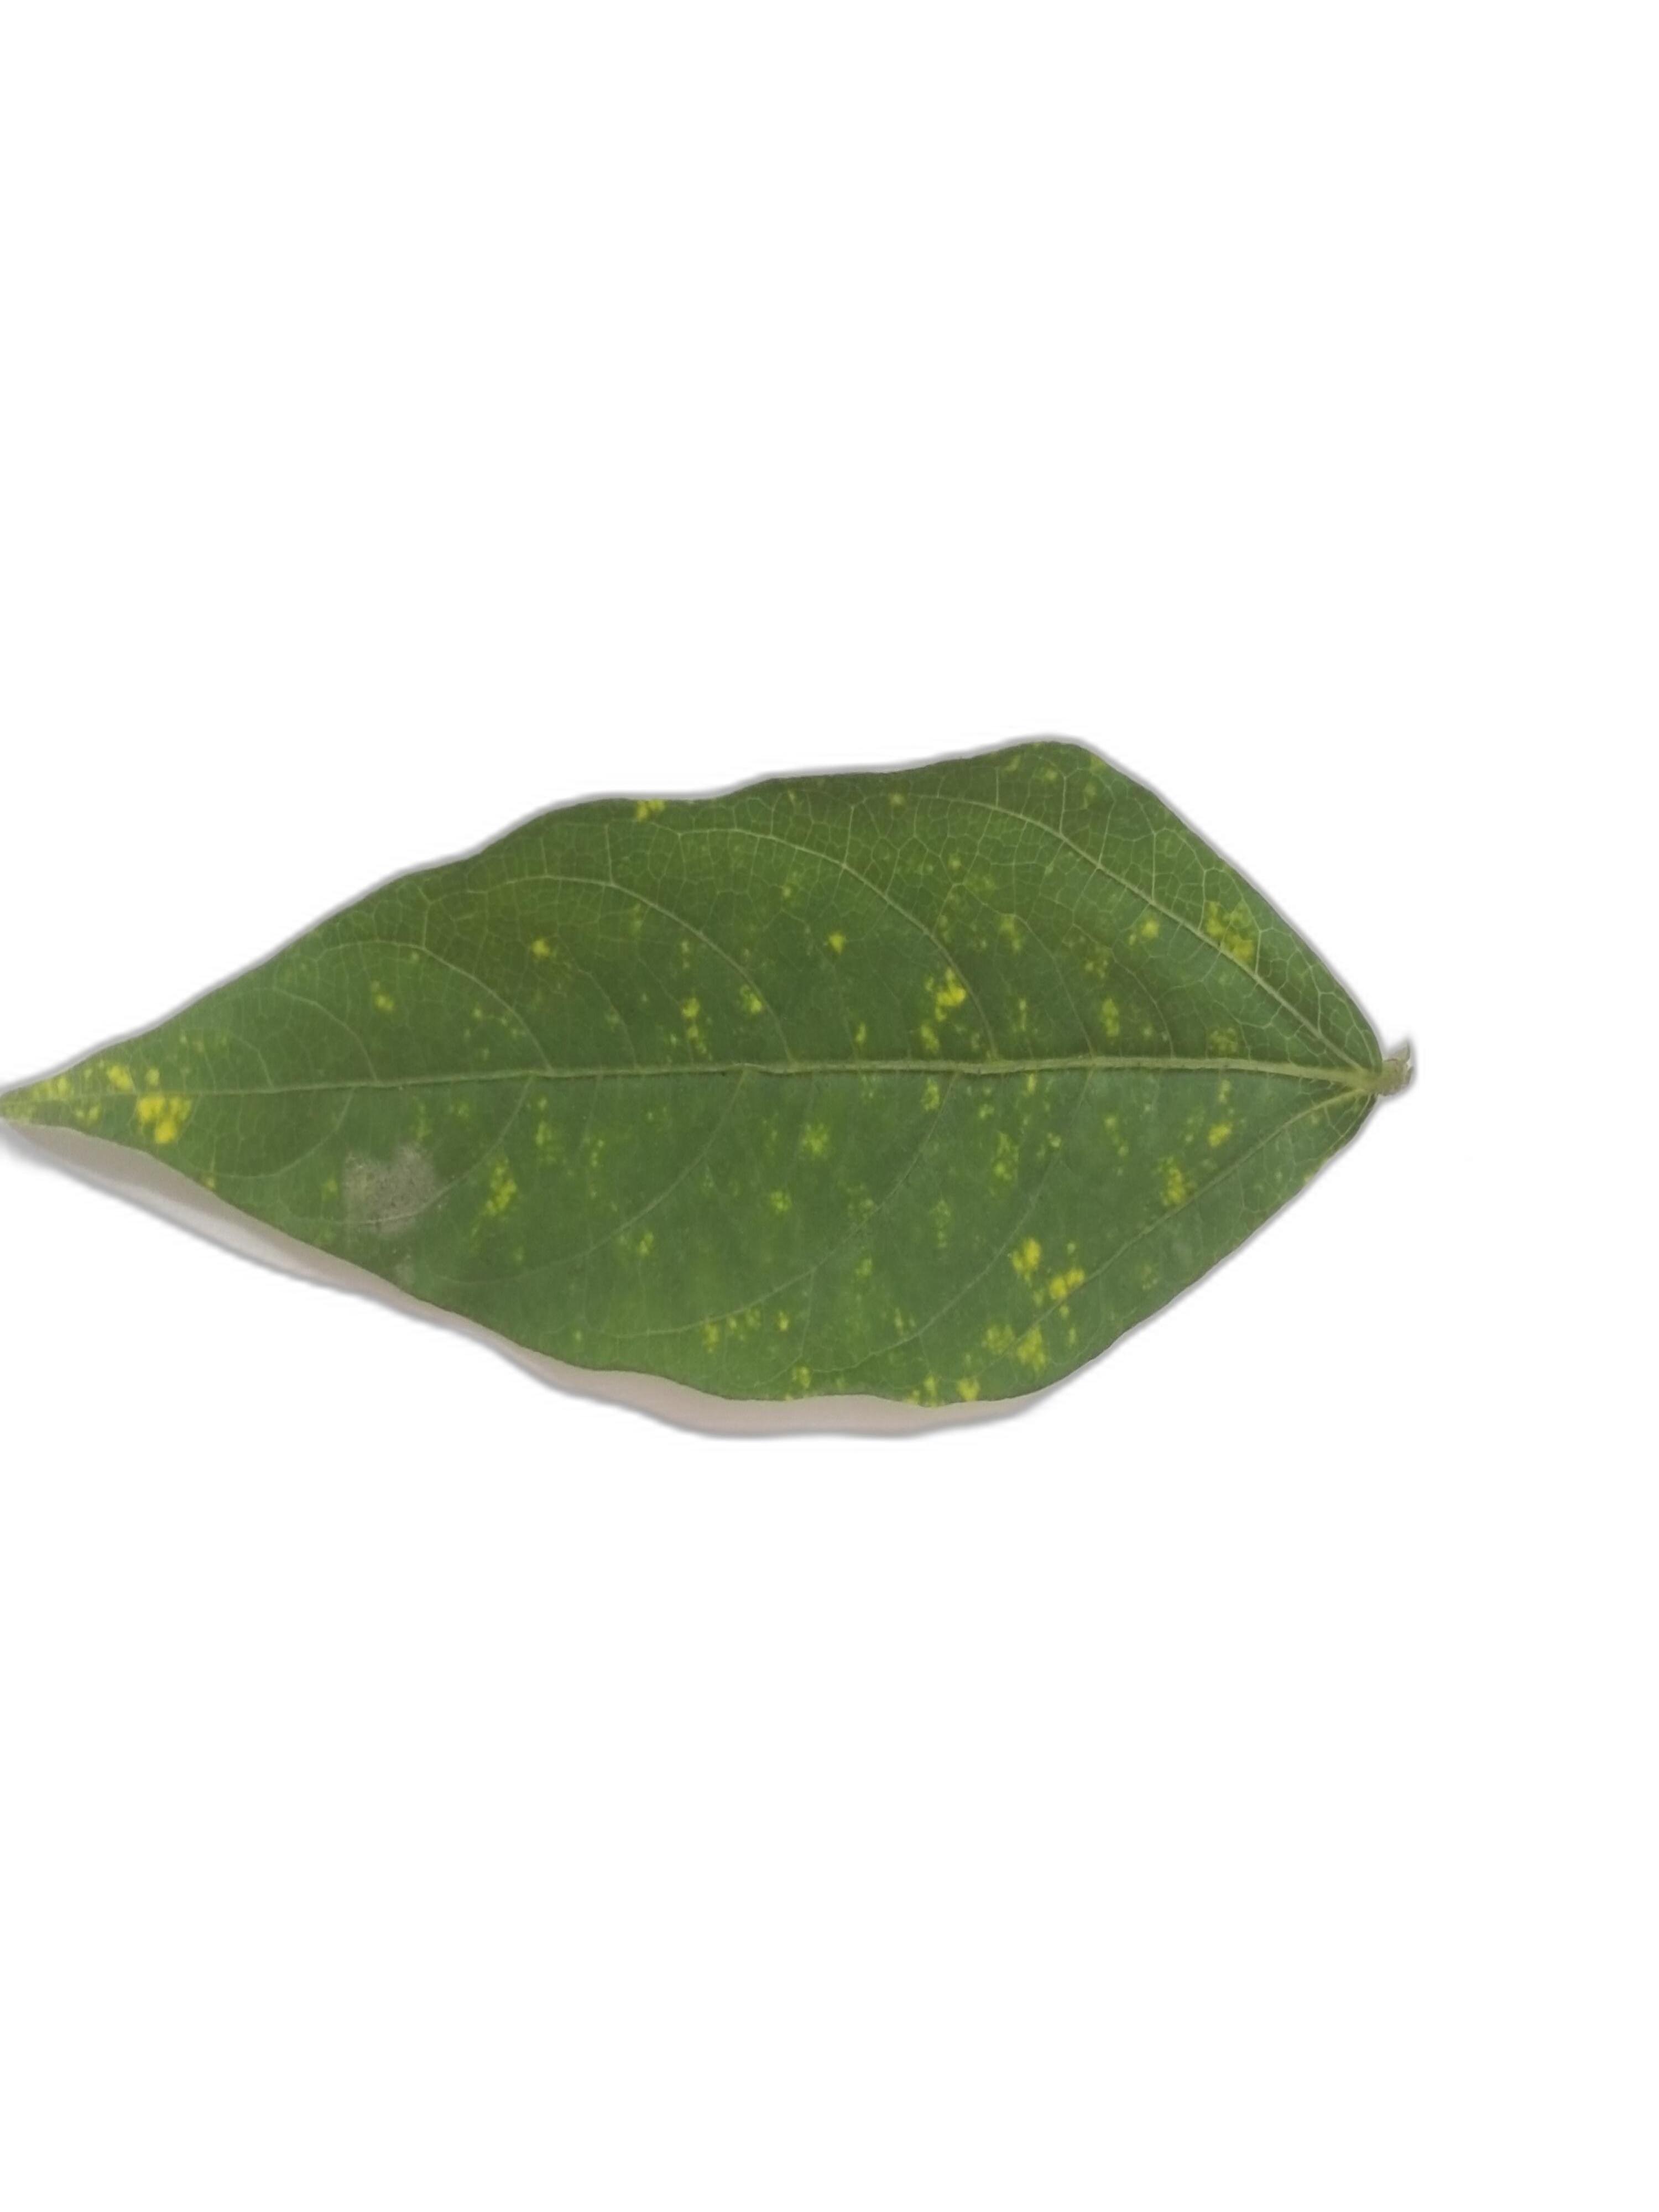
Label: Yellow Mosaic